John Jackson Smale

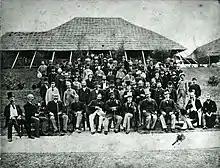
Hawaiian King Kalakaua visits Hong Kong in 1881. Smale is standing behind Governor Hennessy

As Chief Justice he was described as "somewhat lacking in the qualities necessary to maintain the dignity of his high office." He was said to be "naturally of a temperament singularly impulsive and energetic and never succeeded in sinking the man and his natural propensities in the Judge; the consequence was that from time to time objectionable and occasionally disgraceful scenes were presented in court."